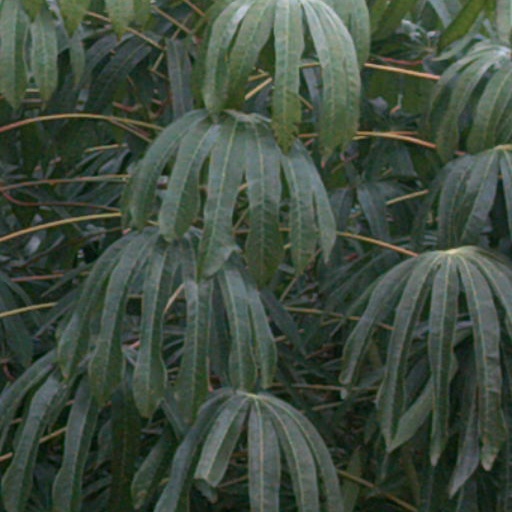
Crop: cassava